Child soldiers in Africa

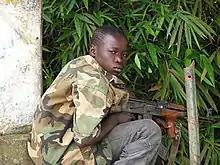
LURD child soldier, Liberia 2004

Ishmael Beah gives his first hand account of his experience of being a child soldier in his book, A Long Way Gone, and the details are graphic. He explains the tactics of manipulation used to obtain and brainwash children, turning them into killing machines, which ultimately makes it difficult for them to leave and reintegrate into society. Children are stripped of their home and family, and filled with fear and uncertainty as they search for parts of their country that have not been affected by war in order to seek refuge. However, for young boys like Ishmael, they are not always greeted with open arms; in fact they are often chased away or captured. According to Ishmael, war ruined the hospitable nature of his country and replaced it with fear and distrust making entire villages afraid of young boys who they believe to be spies. Removing children from their homes and separating them from their families makes it easier for armies to recruit children because it makes them feel like they are part of a family again.